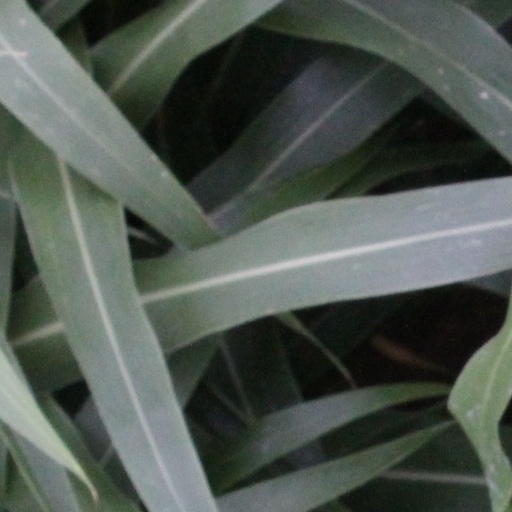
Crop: sorghum